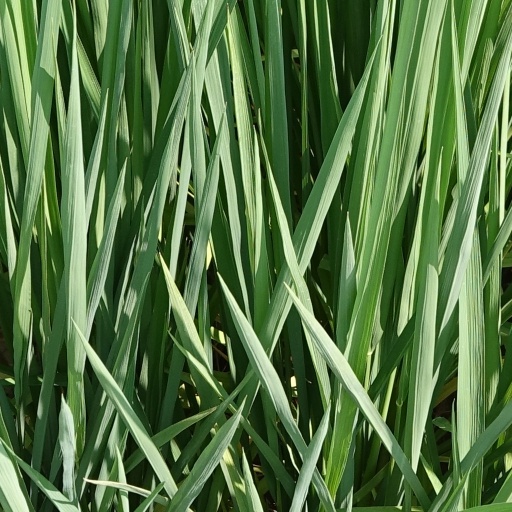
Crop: rice